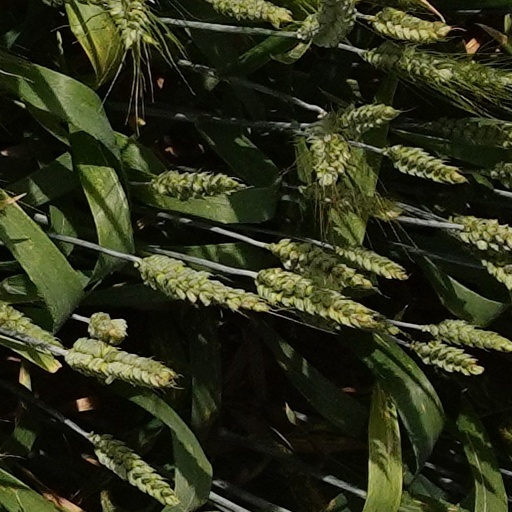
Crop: wheat